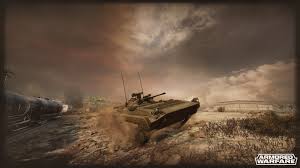
Label: BMP-2